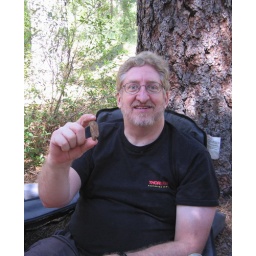
Larry's rock in his shoe